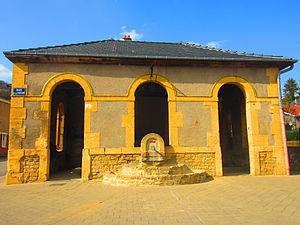
Lavoir Viviers-sur-Chiers
Viviers-sur-Chiers est une commune française située dans le département de Meurthe-et-Moselle en région Grand Est.